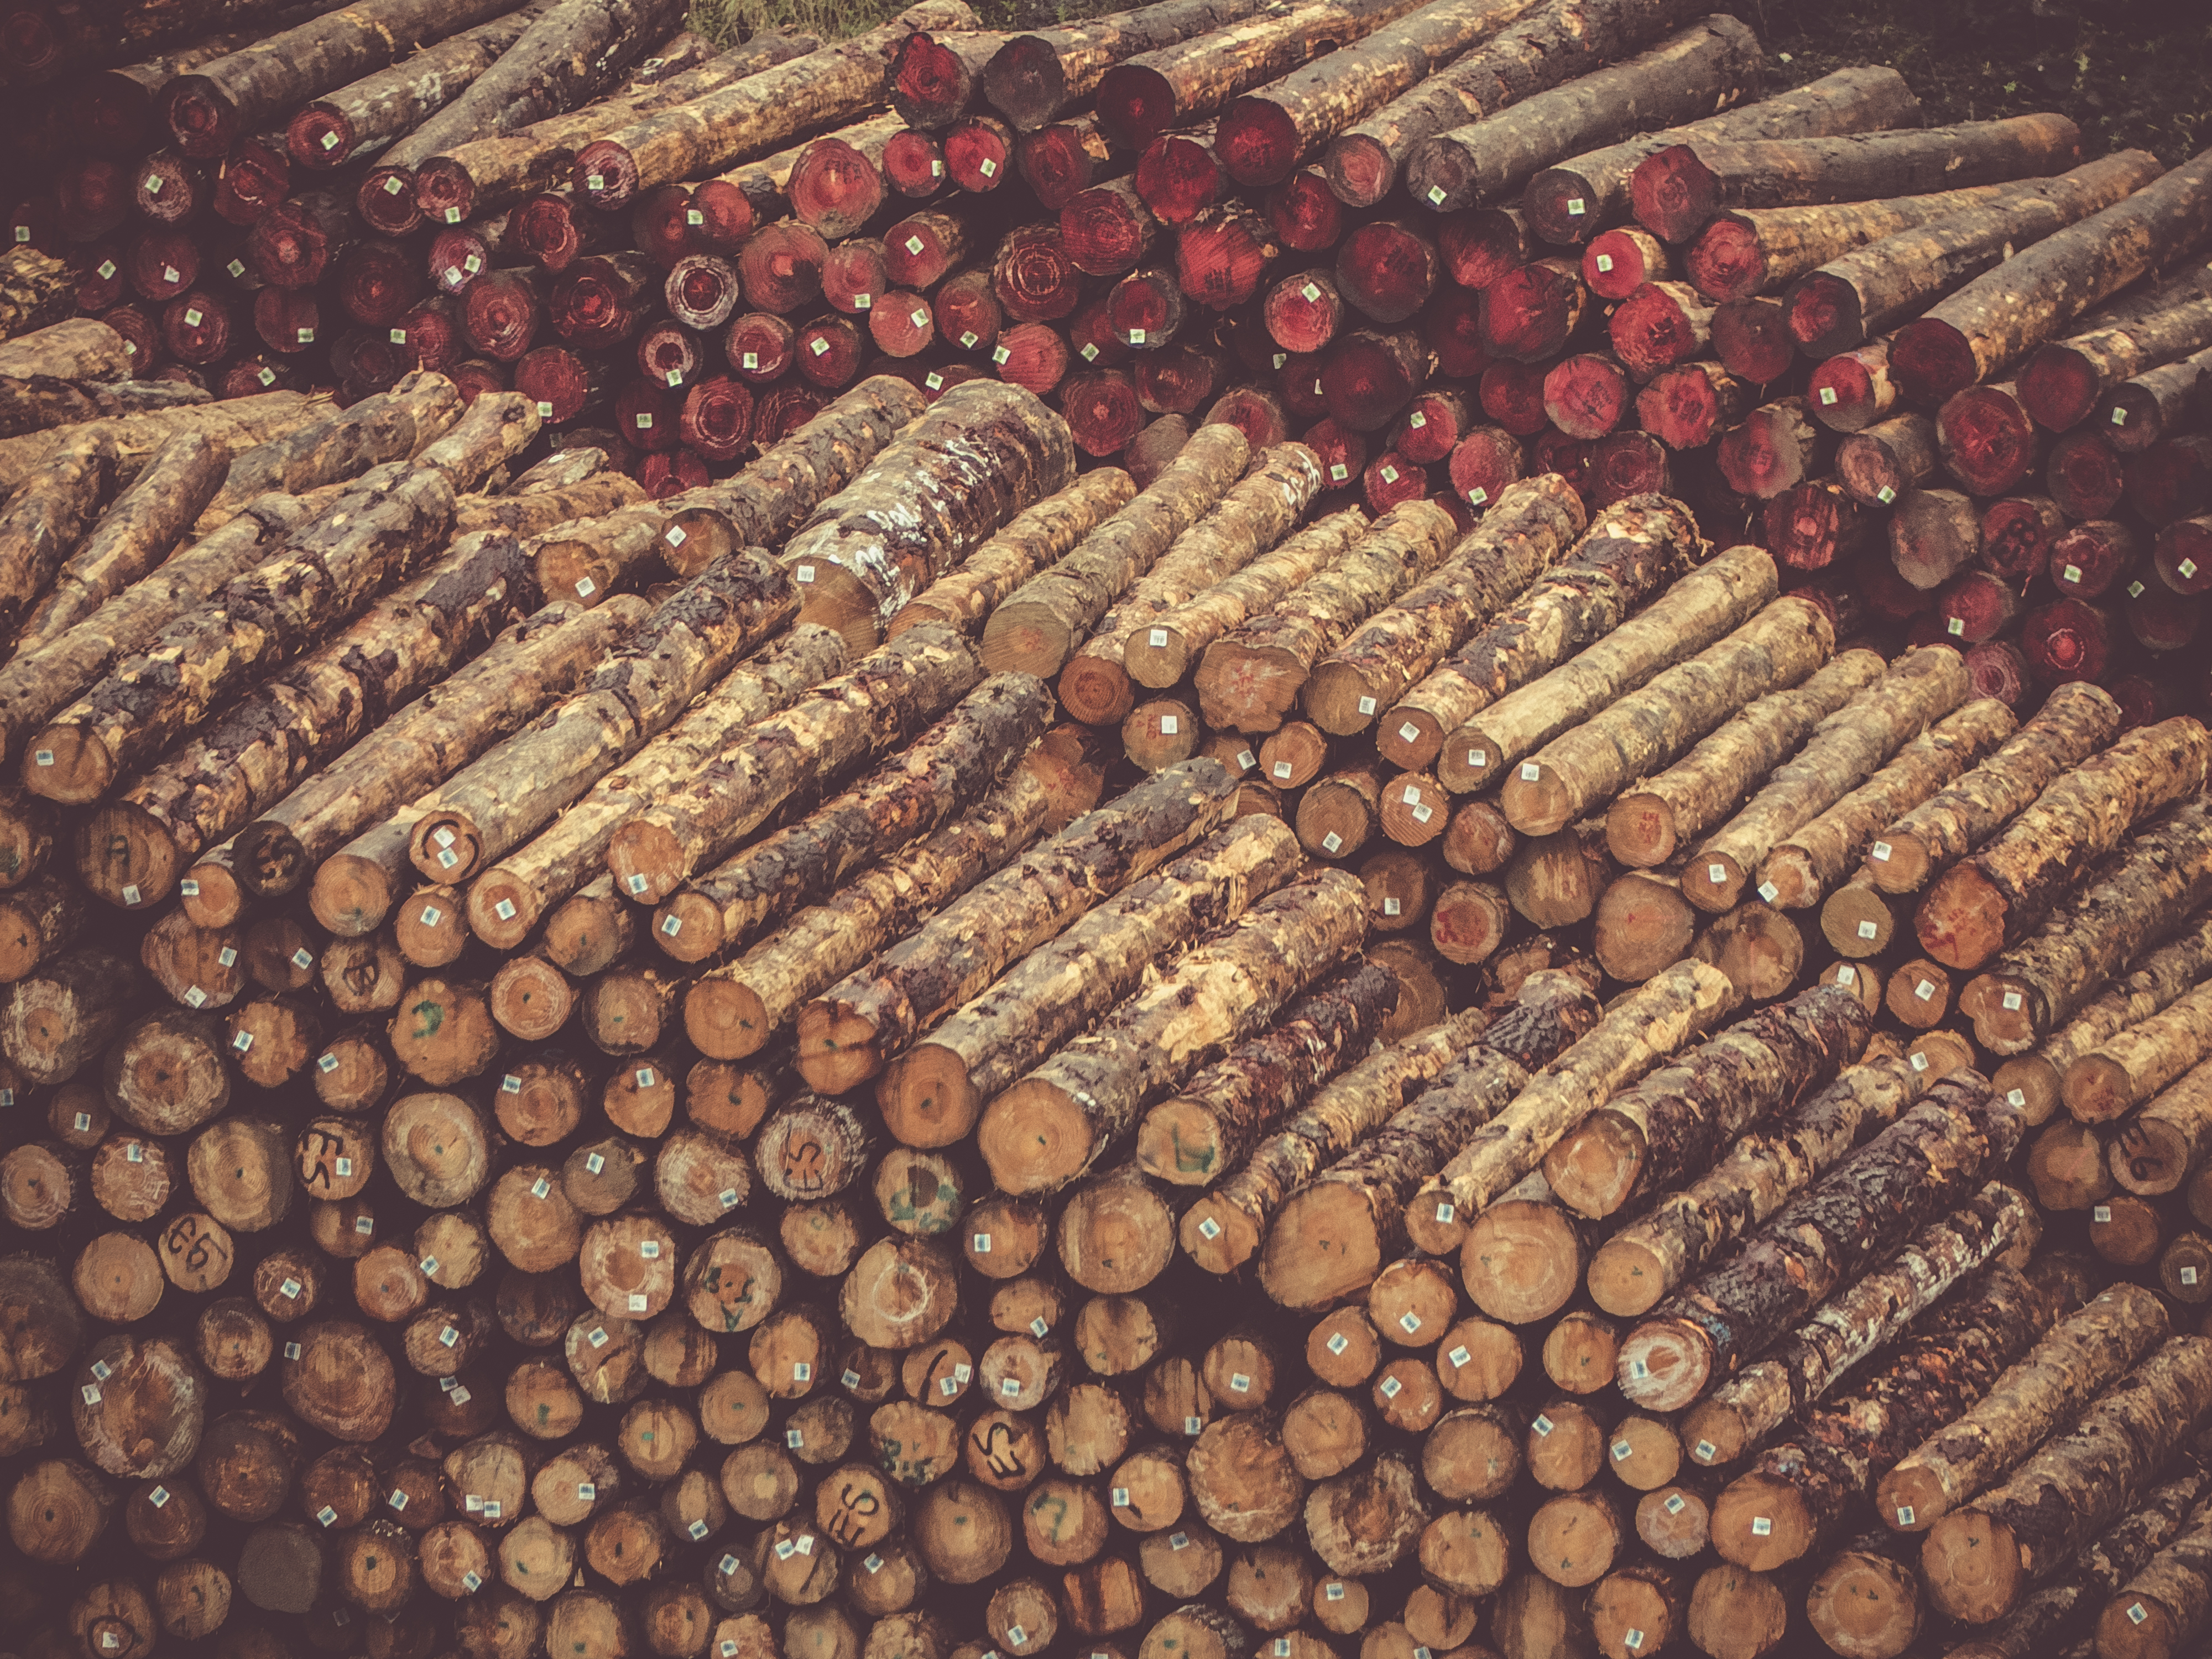
wood, texture, pattern, food, crop, material, design, ancient history